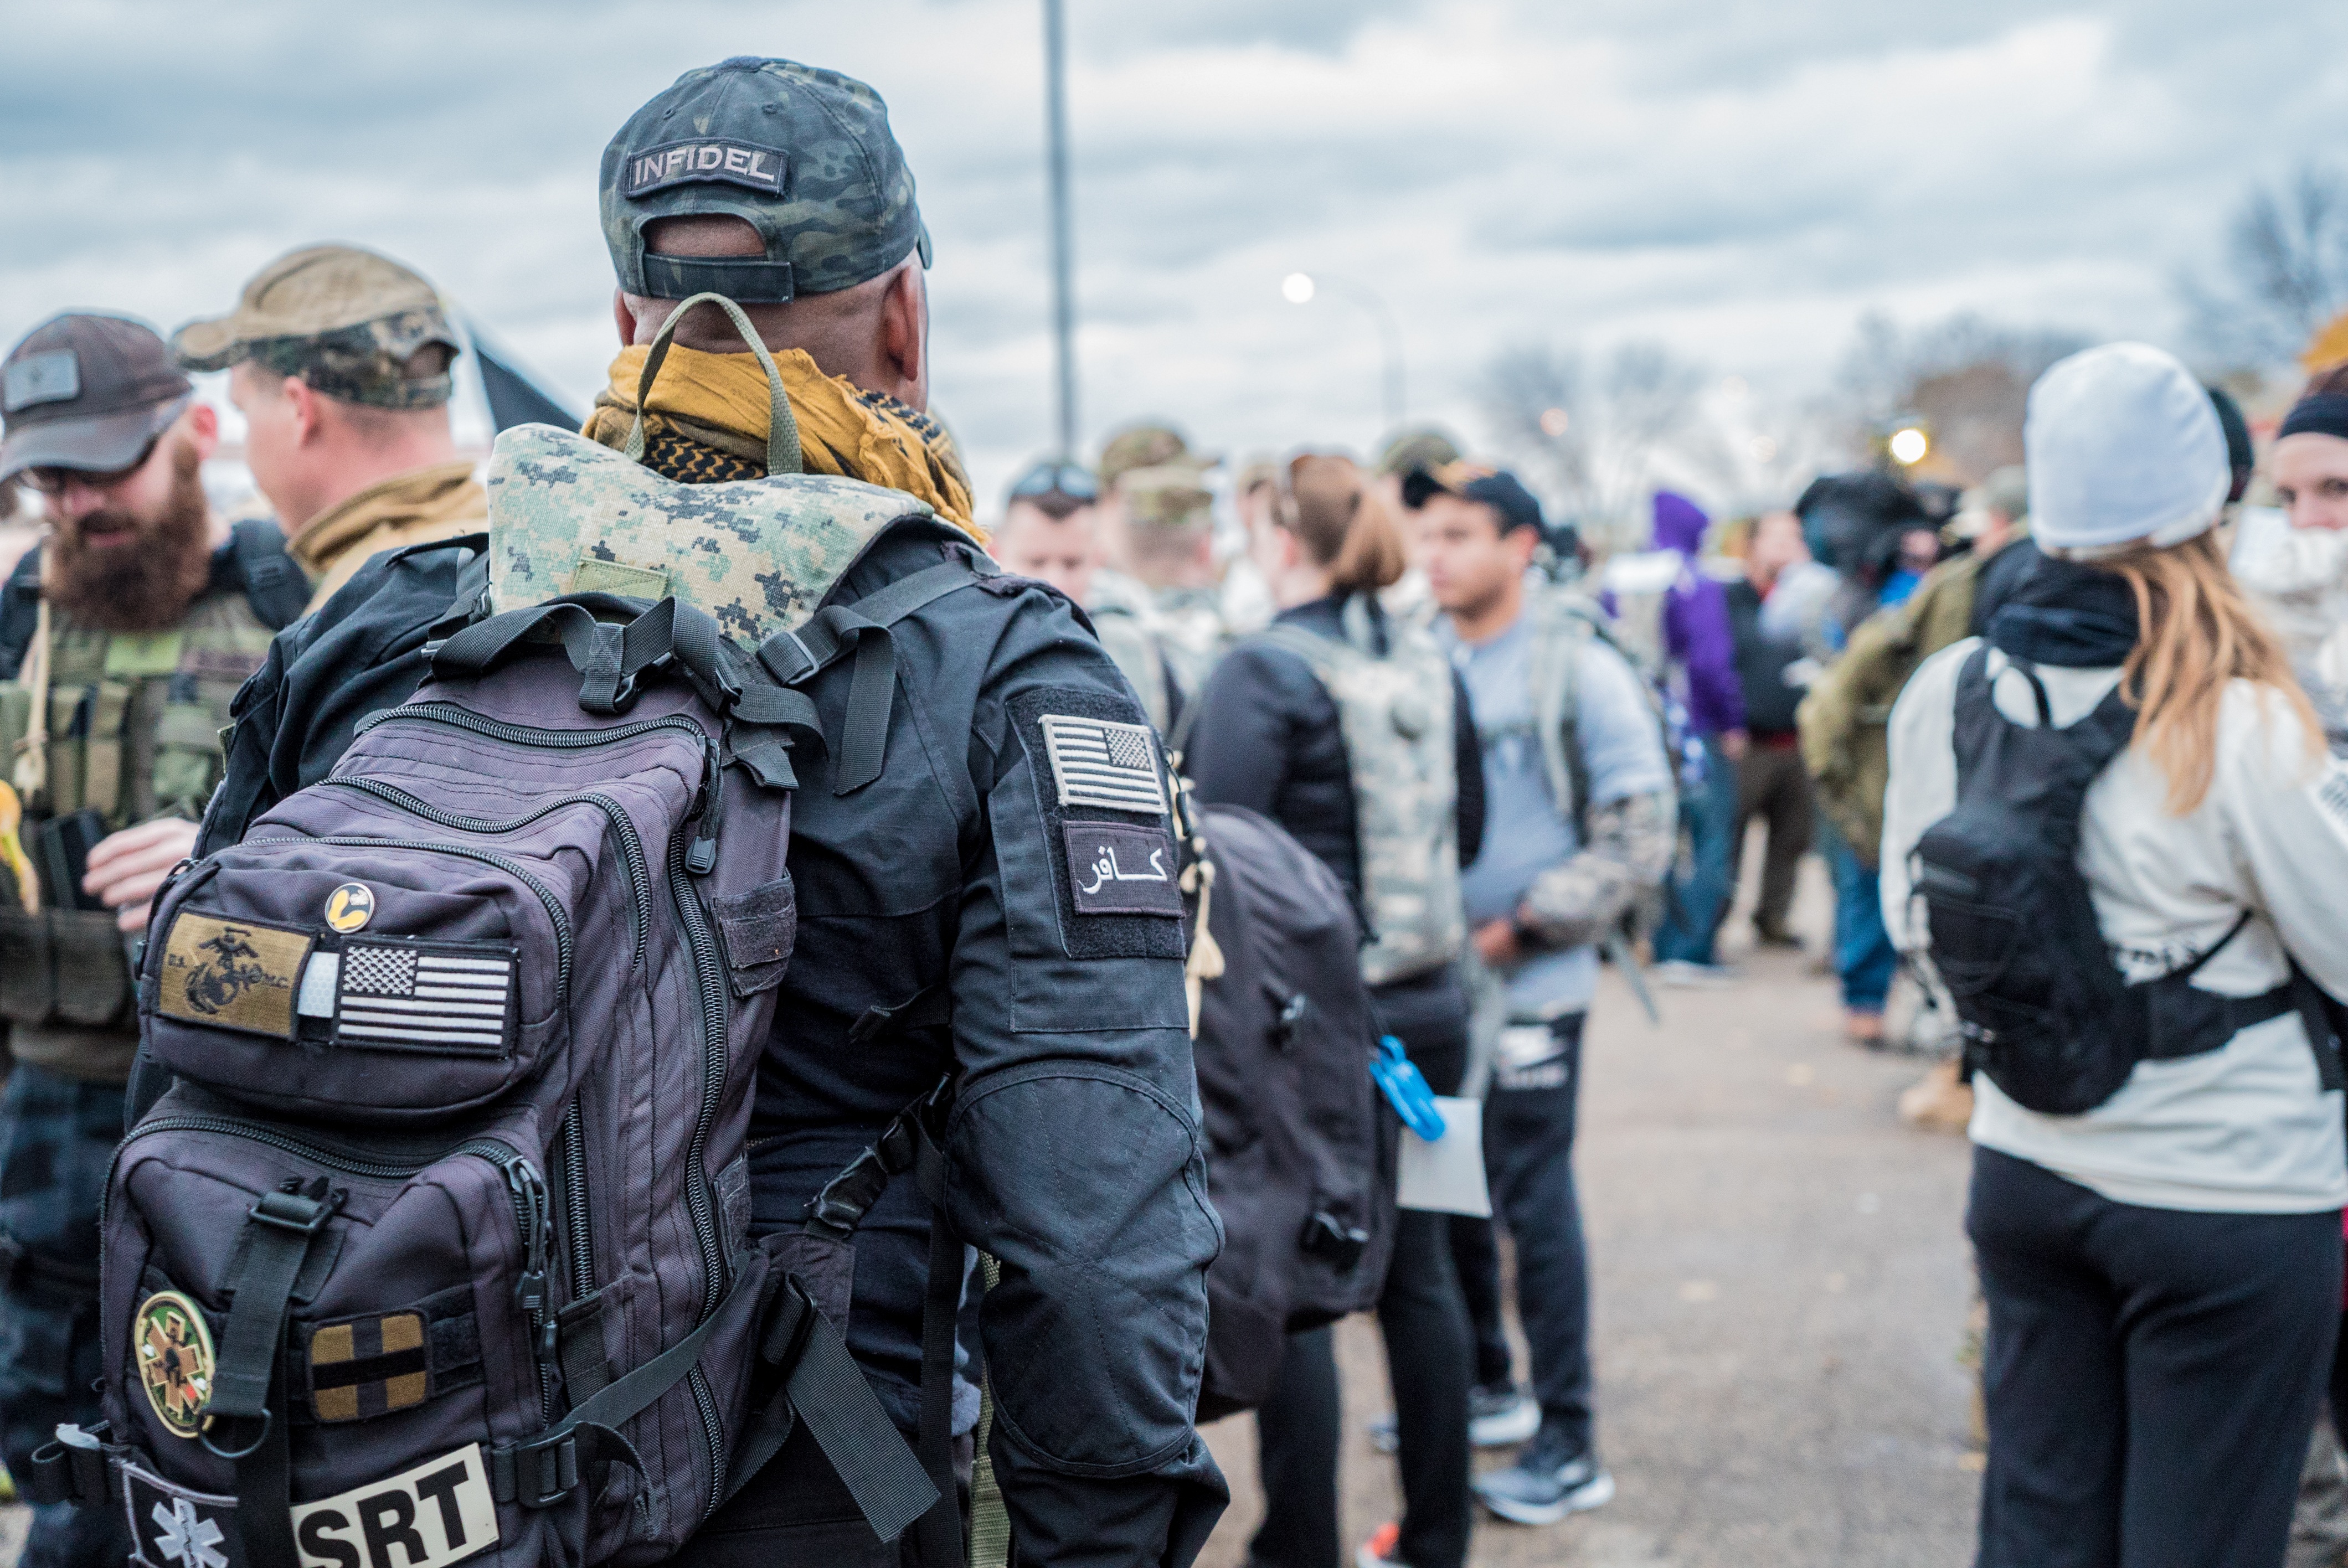
person, people, military, army, rucksack, marine, police, march, navy, protest, brothers, official, troop, airfare, police officer, ruck, militia, military police